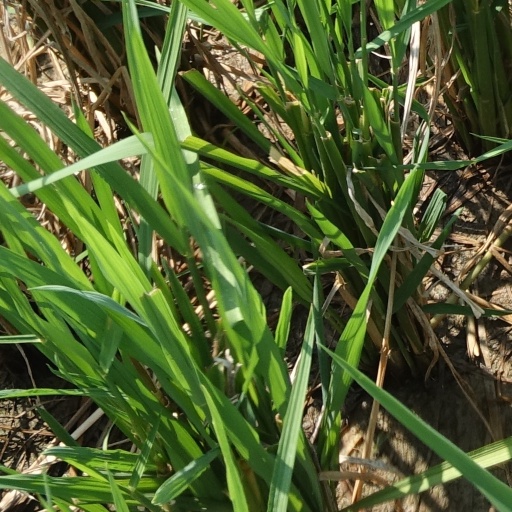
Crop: rice